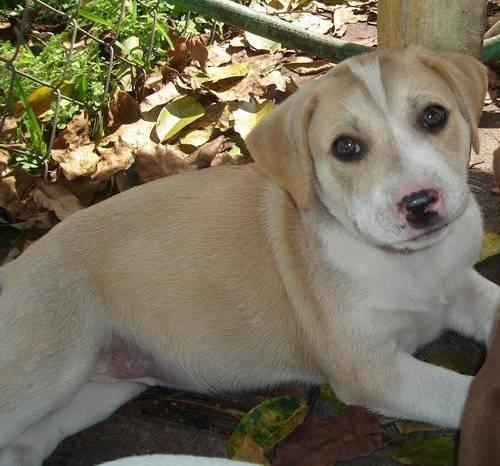
dog